Mil Mi-4

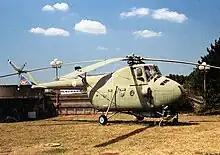
A Mil Mi-4 at Belgrade Aviation Museum

India inducted the Mi-4 helicopter in the early 1960s, forming the backbone of its initial rotary-wing capability. It was acquired amidst geopolitical shifts and was later joined by the Mi-8 and other types, leading to a mixed-fleet scenario.